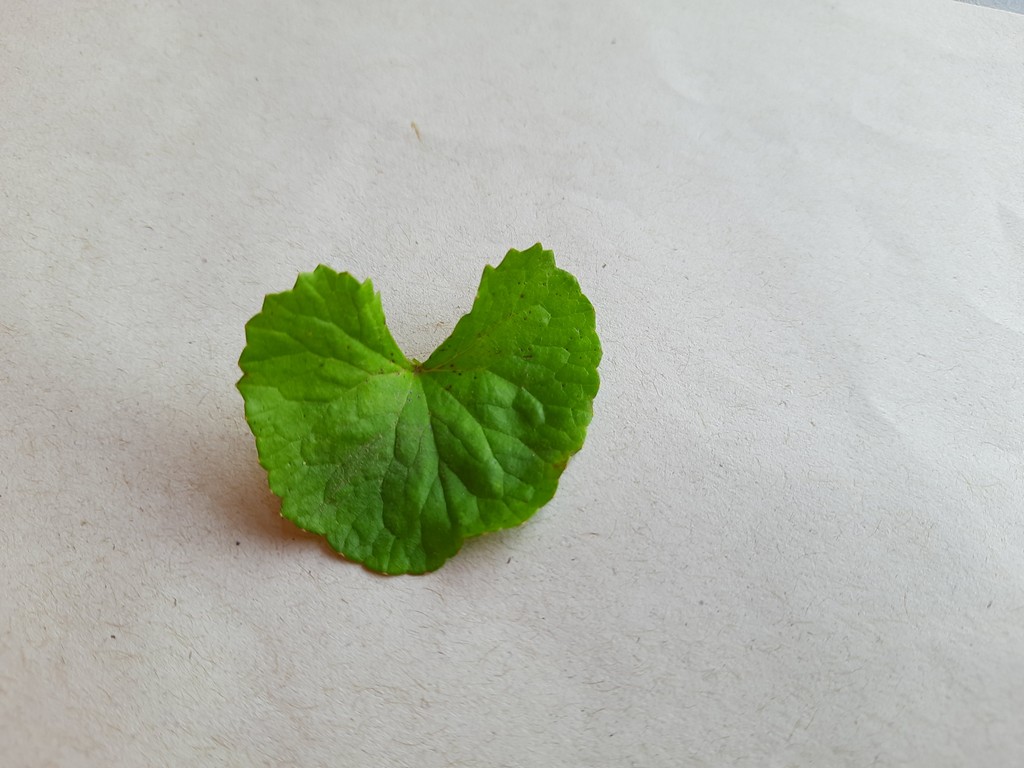
Label: Unhealthy